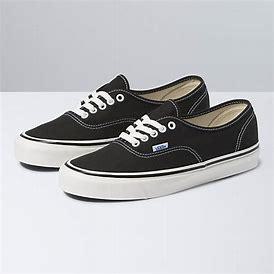
Brand: Vans
Model: Anaheim Factory Authentic 44 DX